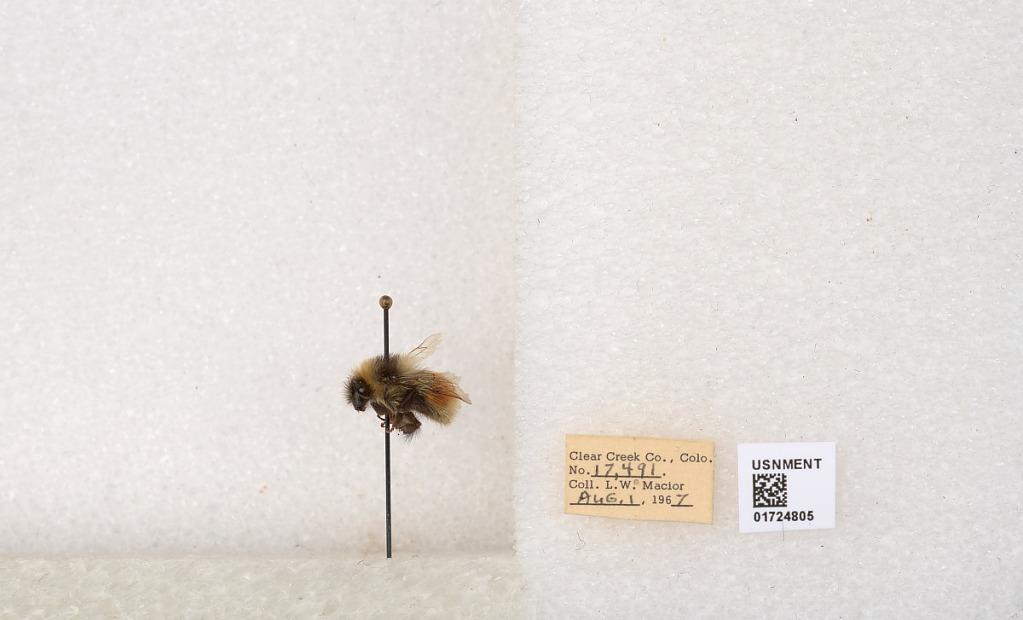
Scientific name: Bombus (Pyrobombus) sylvicola Kirby
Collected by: L. Macior
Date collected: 1967-8-1
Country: United States
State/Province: Colorado
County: Clear Creek
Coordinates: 39.6891, -105.644